Shumi Maritsa

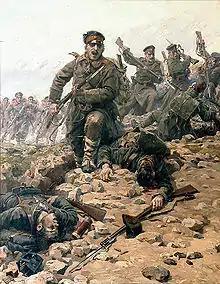
Illustration of the bayonet charge.

Another minor revision was done in 1914. The revision appeared in the poem collection "Under the Thunder of Victories". Because of the World War I, the revision gained small attention. This has led Ivan Vazov to republish the text in his poem "Songs for Macedonia 1913–1916" printed in 1916 with the following remark: